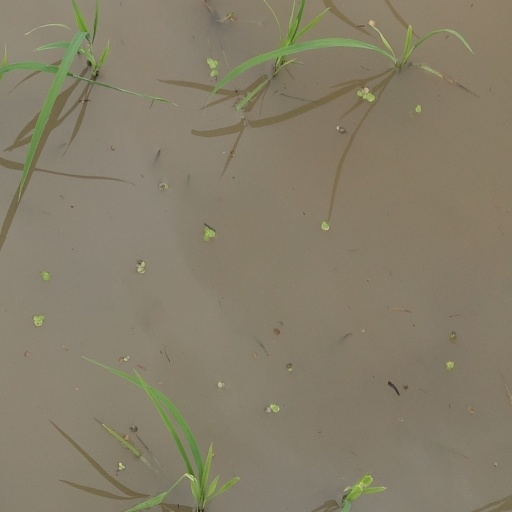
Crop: rice